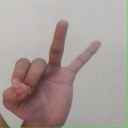
अक्षर: ण